Mighty Morphin Power Rangers: The Fighting Edition

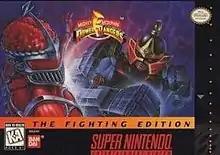
North American cover art

Mighty Morphin Power Rangers: The Fighting Edition is a 2D competitive fighting video game based on the "Mighty Morphin Power Rangers" television series that was released exclusively for the Super Nintendo Entertainment System developed by Natsume Co., Ltd. and published by Bandai in 1995. Unlike previous "Power Rangers" video games, which had the player controlling the titular heroes, the player controls their giant robots (known as Zords) in this title. A bootleg Genesis port is known to exist, though who actually made it is currently unknown.